Miss Grand Paraguay

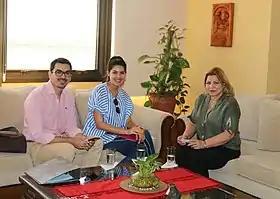
Directors of Miss Grand Paraguay, Myrian Arévalos and Gabriel Román, visit , the Minister of Ministry of Women discuss the possibility of collaborating on women's right-related projects.

The following list is the national finalists of the Miss Grand Paraguay pageant, as well as the competition results.